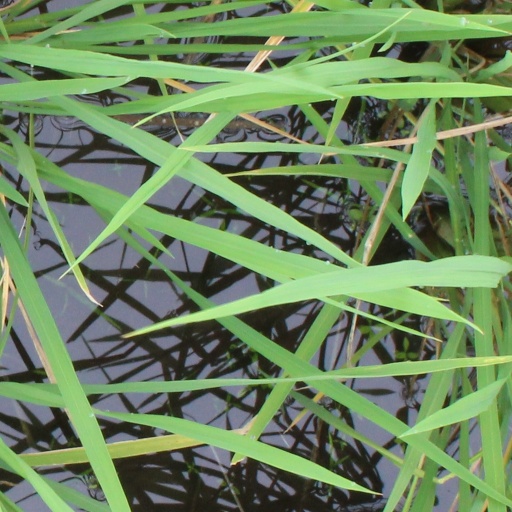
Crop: rice